Edwin Long

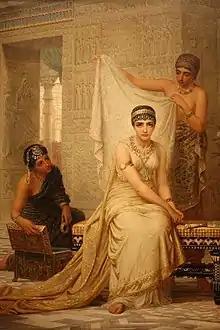
"Queen Esther" (1878)

Long was born in Bath, Somerset, the son of James Long, a hairdresser, (from Kelston in Somerset), and was educated at Dr. Viner's School in Bath. Adopting the profession of a painter, Long came to London and studied in the British Museum. He was subsequently a pupil in the school of James Mathews Leigh in Newman Street London, and practised first as a portrait artist painting Charles Greville, Lord Ebury and others.